Bafilomycin

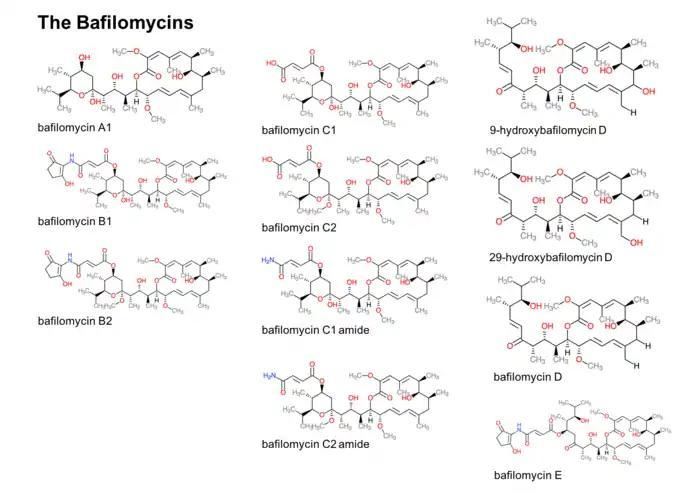
Chemical structures of several Bafilomycin compounds.

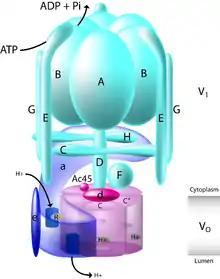
Depiction of the molecular subunits that make up V-ATPase, the main target of Bafilomycin A1. Attribution: NOchotny at the English language Wikipedia.

Within the cell, bafilomycin A1 specifically interacts with the proton pump V-ATPase. This large protein depends on Adenosine triphosphate (ATP) hydrolysis to pump protons across a biological membrane. When bafilomycin and other inhibitors of V-ATPase, such as concanamycin, were first discovered in the 1980s they were used to establish the presence of V-ATPase in specialized cells types and tissues, characterizing the proton pump's distribution. Structurally, V-ATPase consists of 13 distinct subunits that together make up the membrane spanning V and cytosolic V domains of the enzyme. The V domain in the cytosol is made up of subunits A through H whereas the V domain is made up of subunits a, d, e, c, and c".